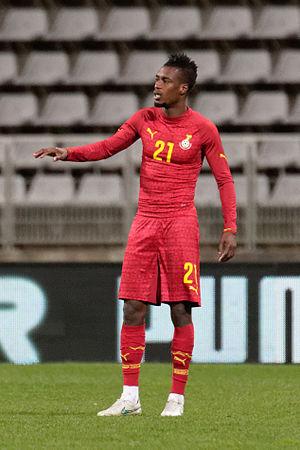
John Boye, né le 23 avril 1987 à Accra, est un footballeur international ghanéen. Il évolue au poste de défenseur central au FC Metz.